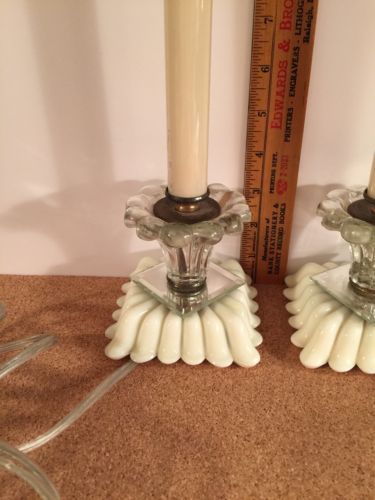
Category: lamp